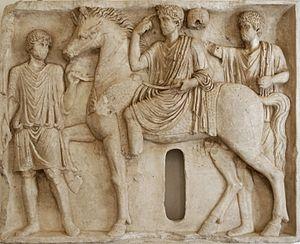
Procession d'un prêtre salien, relief funéraure. Marbre à gros grain, fin du IIe siècle ap. J.-C. Italiano: Cavaliere salio, rilievo funerario. Marmo, fine del II sec. d.C.
Les Saliens sont des prêtres romains voués au culte de Mars et dont la création remontait, selon la tradition, au roi Numa Pompilius.